Dwayne Haskins

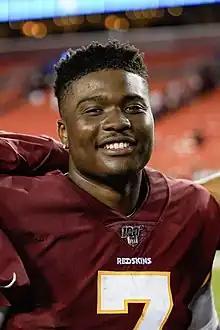
Haskins with the Washington Redskins in 2019

Dwayne Haskins Jr. (May 3, 1997 – April 9, 2022) was an American professional football quarterback. He played in the National Football League (NFL) for three seasons and played college football for the Ohio State Buckeyes, setting Big Ten Conference records for single-season passing yards and passing touchdowns as a sophomore. His success in college football earned him the Sammy Baugh Trophy and Kellen Moore Award, along with several conference honors.